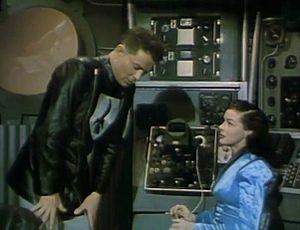
Harry C. Neumann — généralement crédité Harry Neumann —, né le 11 février 1891 à Chicago, mort le 14 janvier 1971 à Los Angeles, est un directeur de la photographie américain, membre de l'ASC.
Arthur Franz est un acteur américain, né le 29 février 1920 à Perth Amboy, mort le 17 juin 2006 à Oxnard.